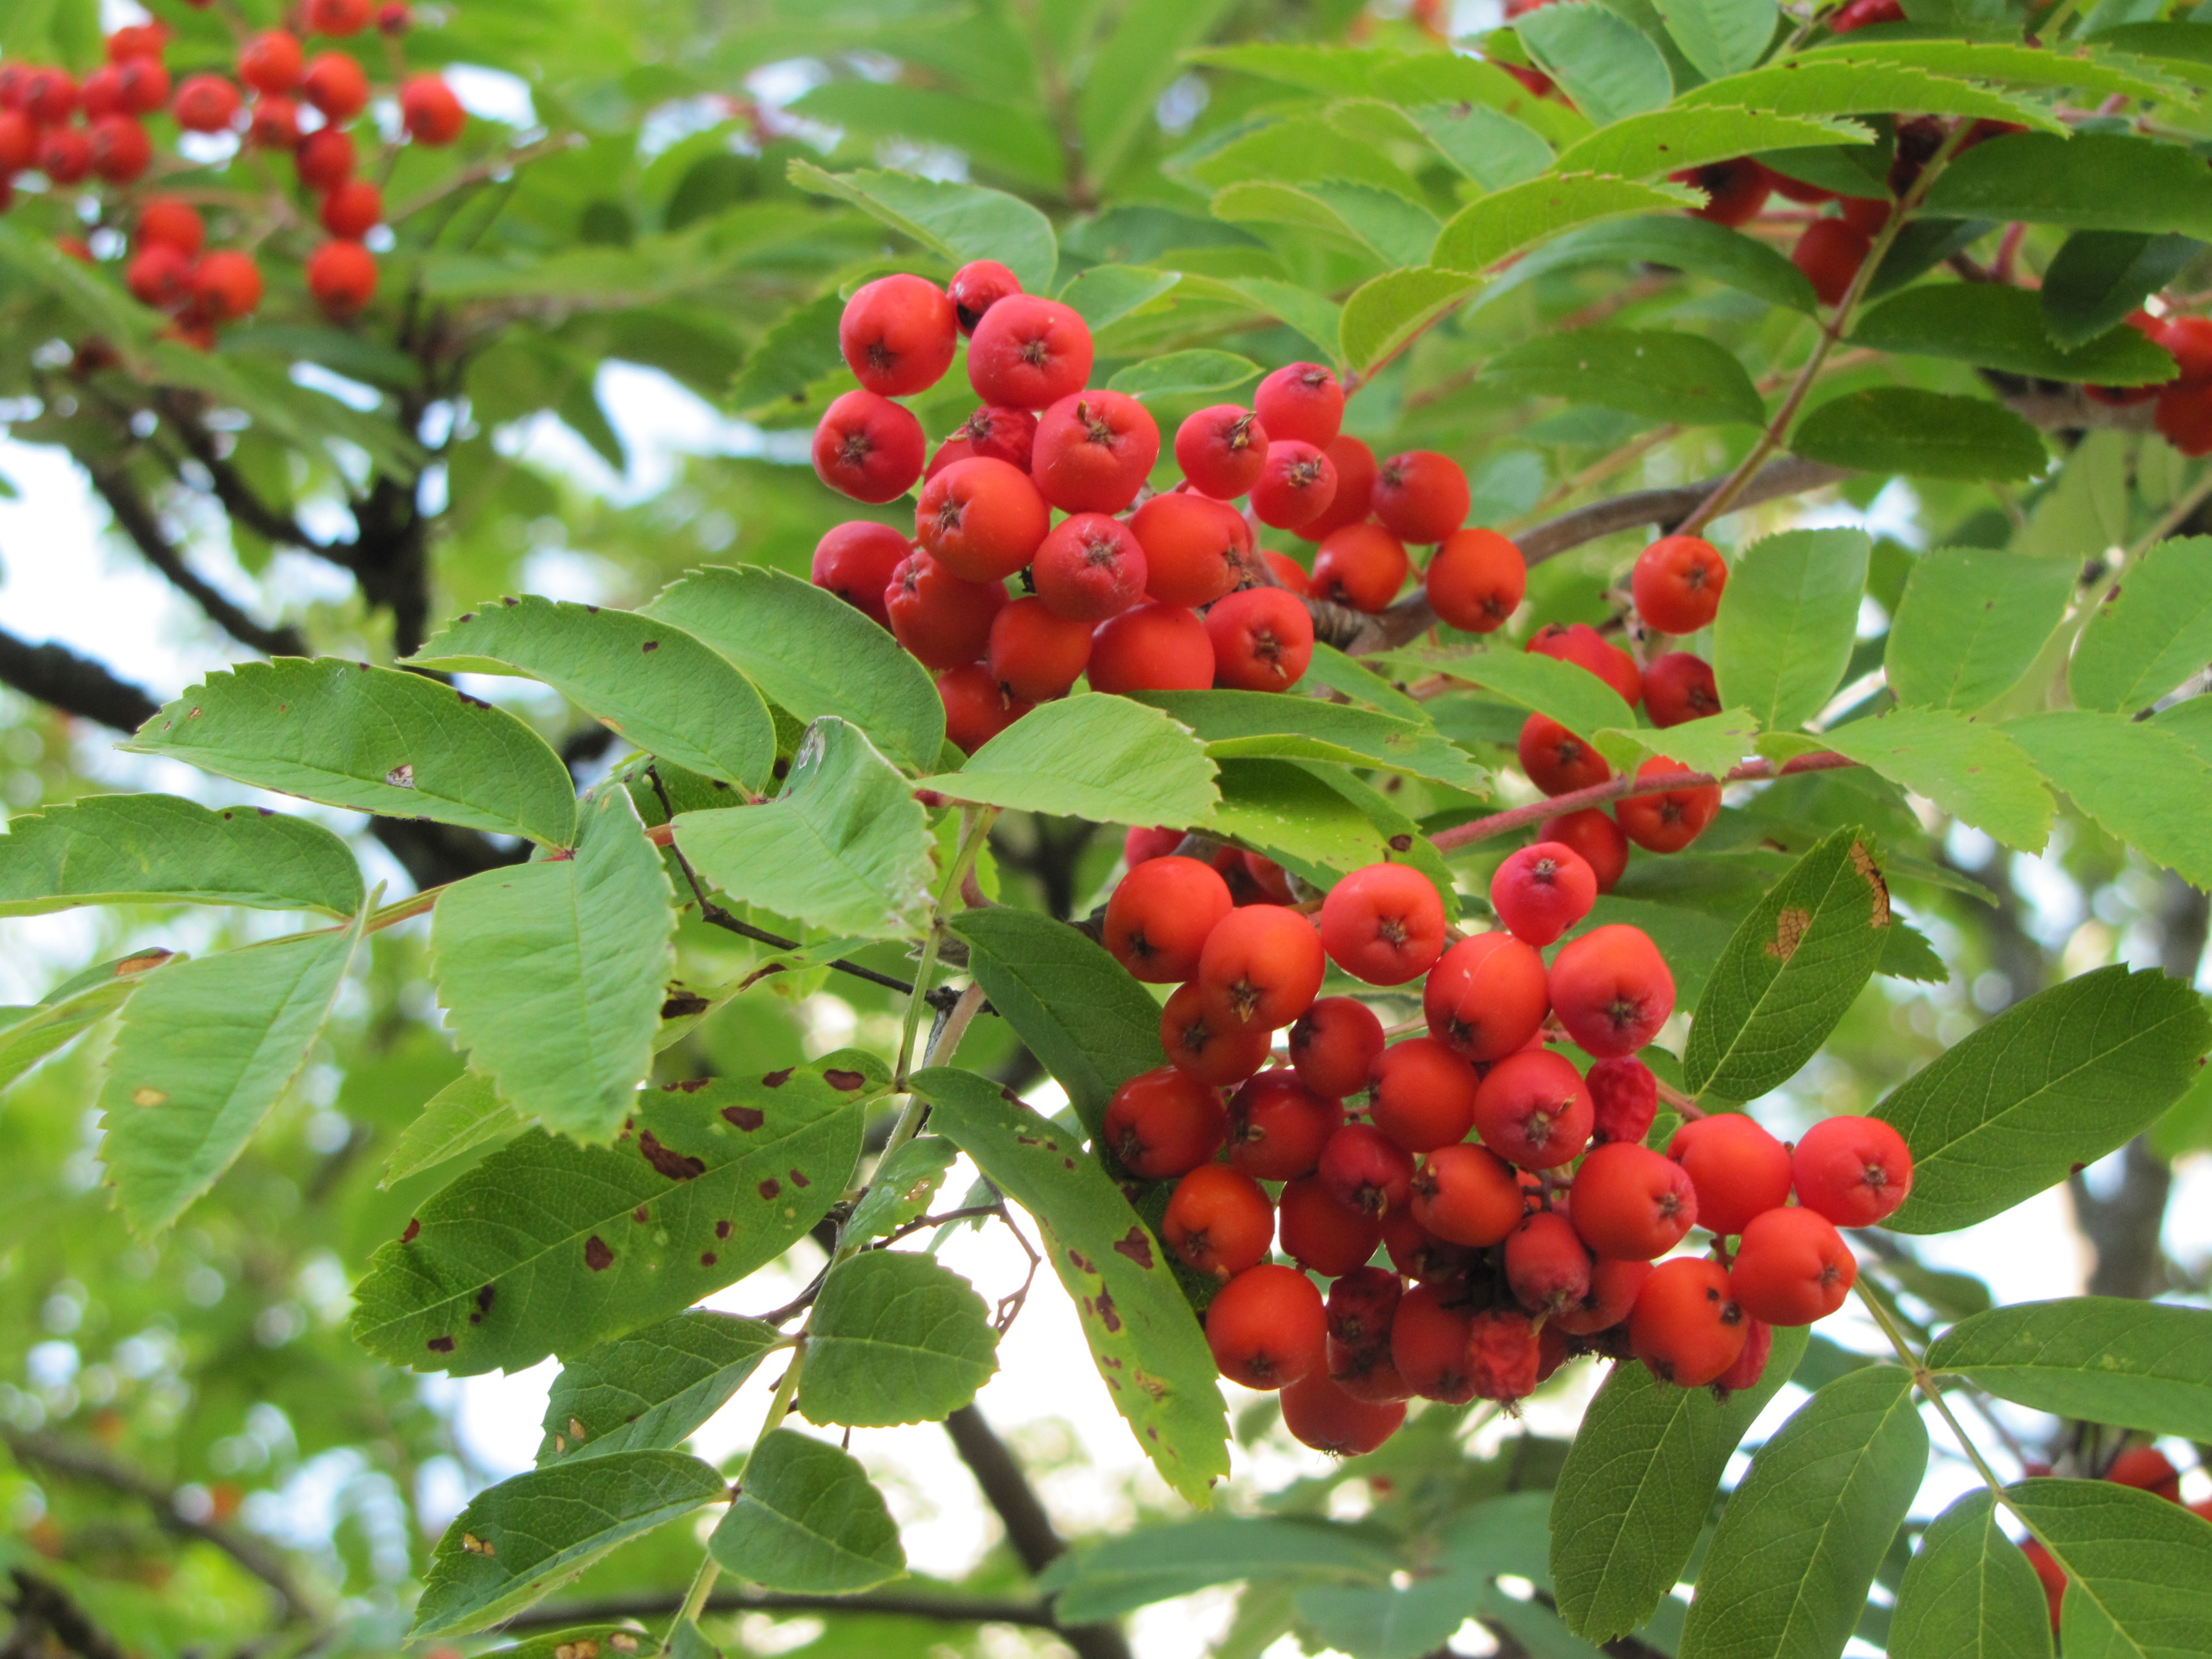
tree, plant, fruit, berry, flower, food, produce, evergreen, autumn, holly, shrub, viburnum, rowan, hawthorn, sorbus, flowering plant, red berries, chokecherry, woody plant, land plant, aquifoliaceae, aquifoliales, chinese hawthorn, schisandra